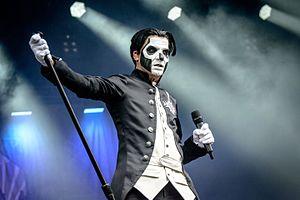
Tobias Forge, né le 3 mars 1981, est un chanteur, musicien et auteur-compositeur suédois. Il est le chanteur et chef de file du groupe de Heavy metal Ghost, performant en live sous les noms de Papa Emeritus et de Cardinal Copia. Son identité a été confirmée en 2017, à la suite d'un procès intenté par d'anciens membres du groupe. Avant de trouver le succès avec Ghost, Forge a fait partie de plusieurs autres groupes sous le nom de Mary Goore, notamment Repugnant et Crashdïet.